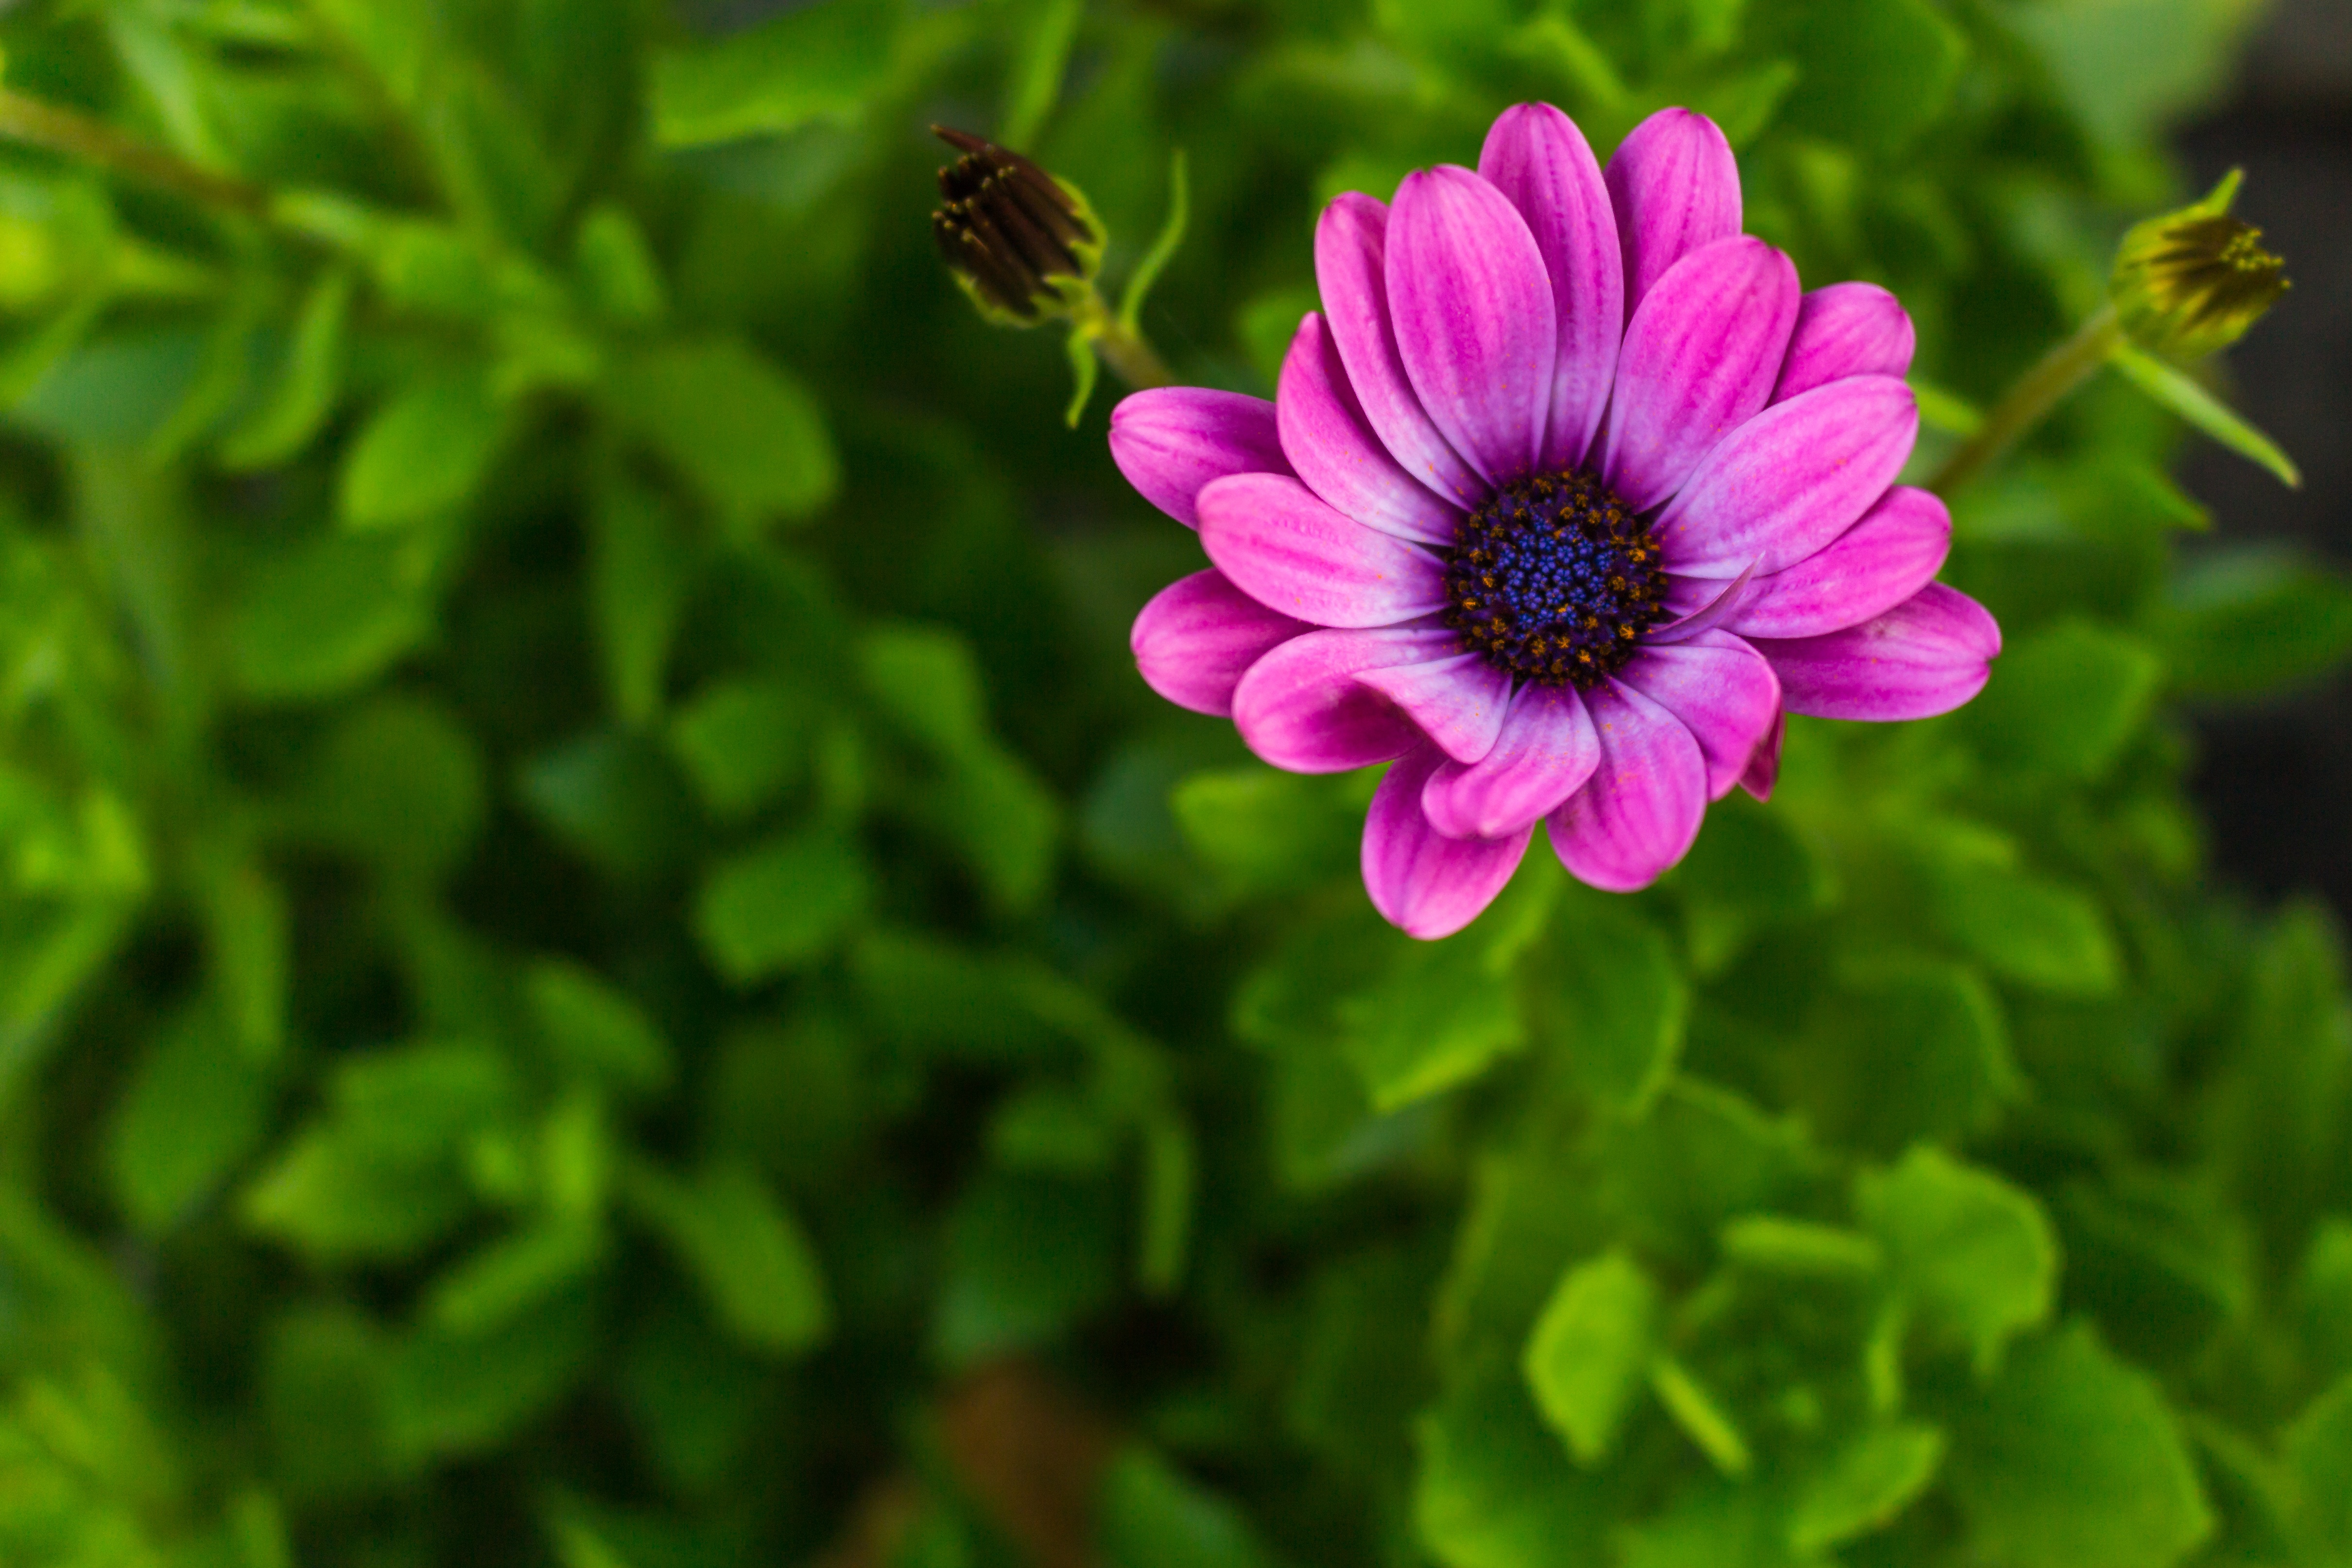
nature, plant, meadow, flower, petal, green, botany, flora, wildflower, macro photography, flowering plant, daisy family, annual plant, land plant